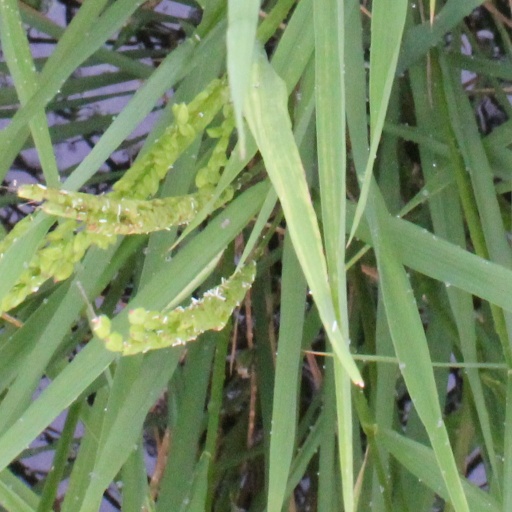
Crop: rice